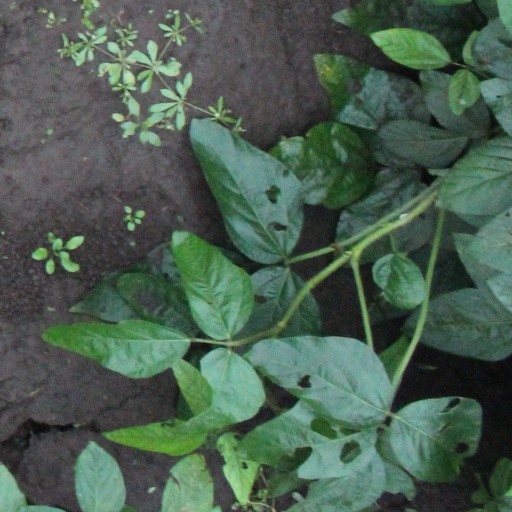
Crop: soybean